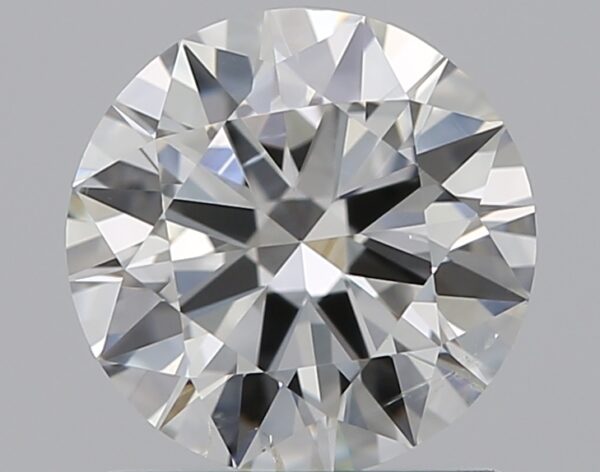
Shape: round
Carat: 1
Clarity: SI2
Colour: H
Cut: EX
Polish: EX
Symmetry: EX
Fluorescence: N
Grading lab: GIA
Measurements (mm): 6.45 x 6.47 x 3.86